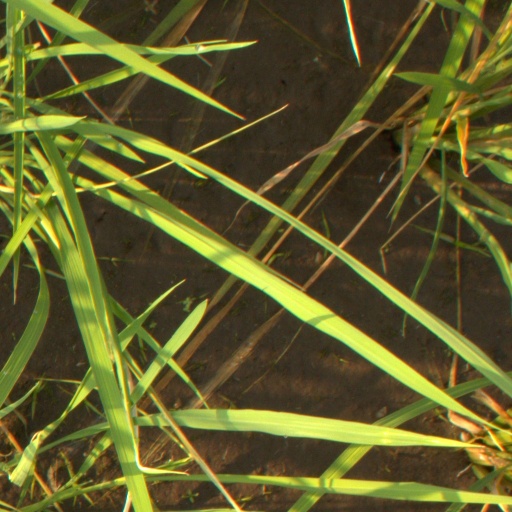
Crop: rice